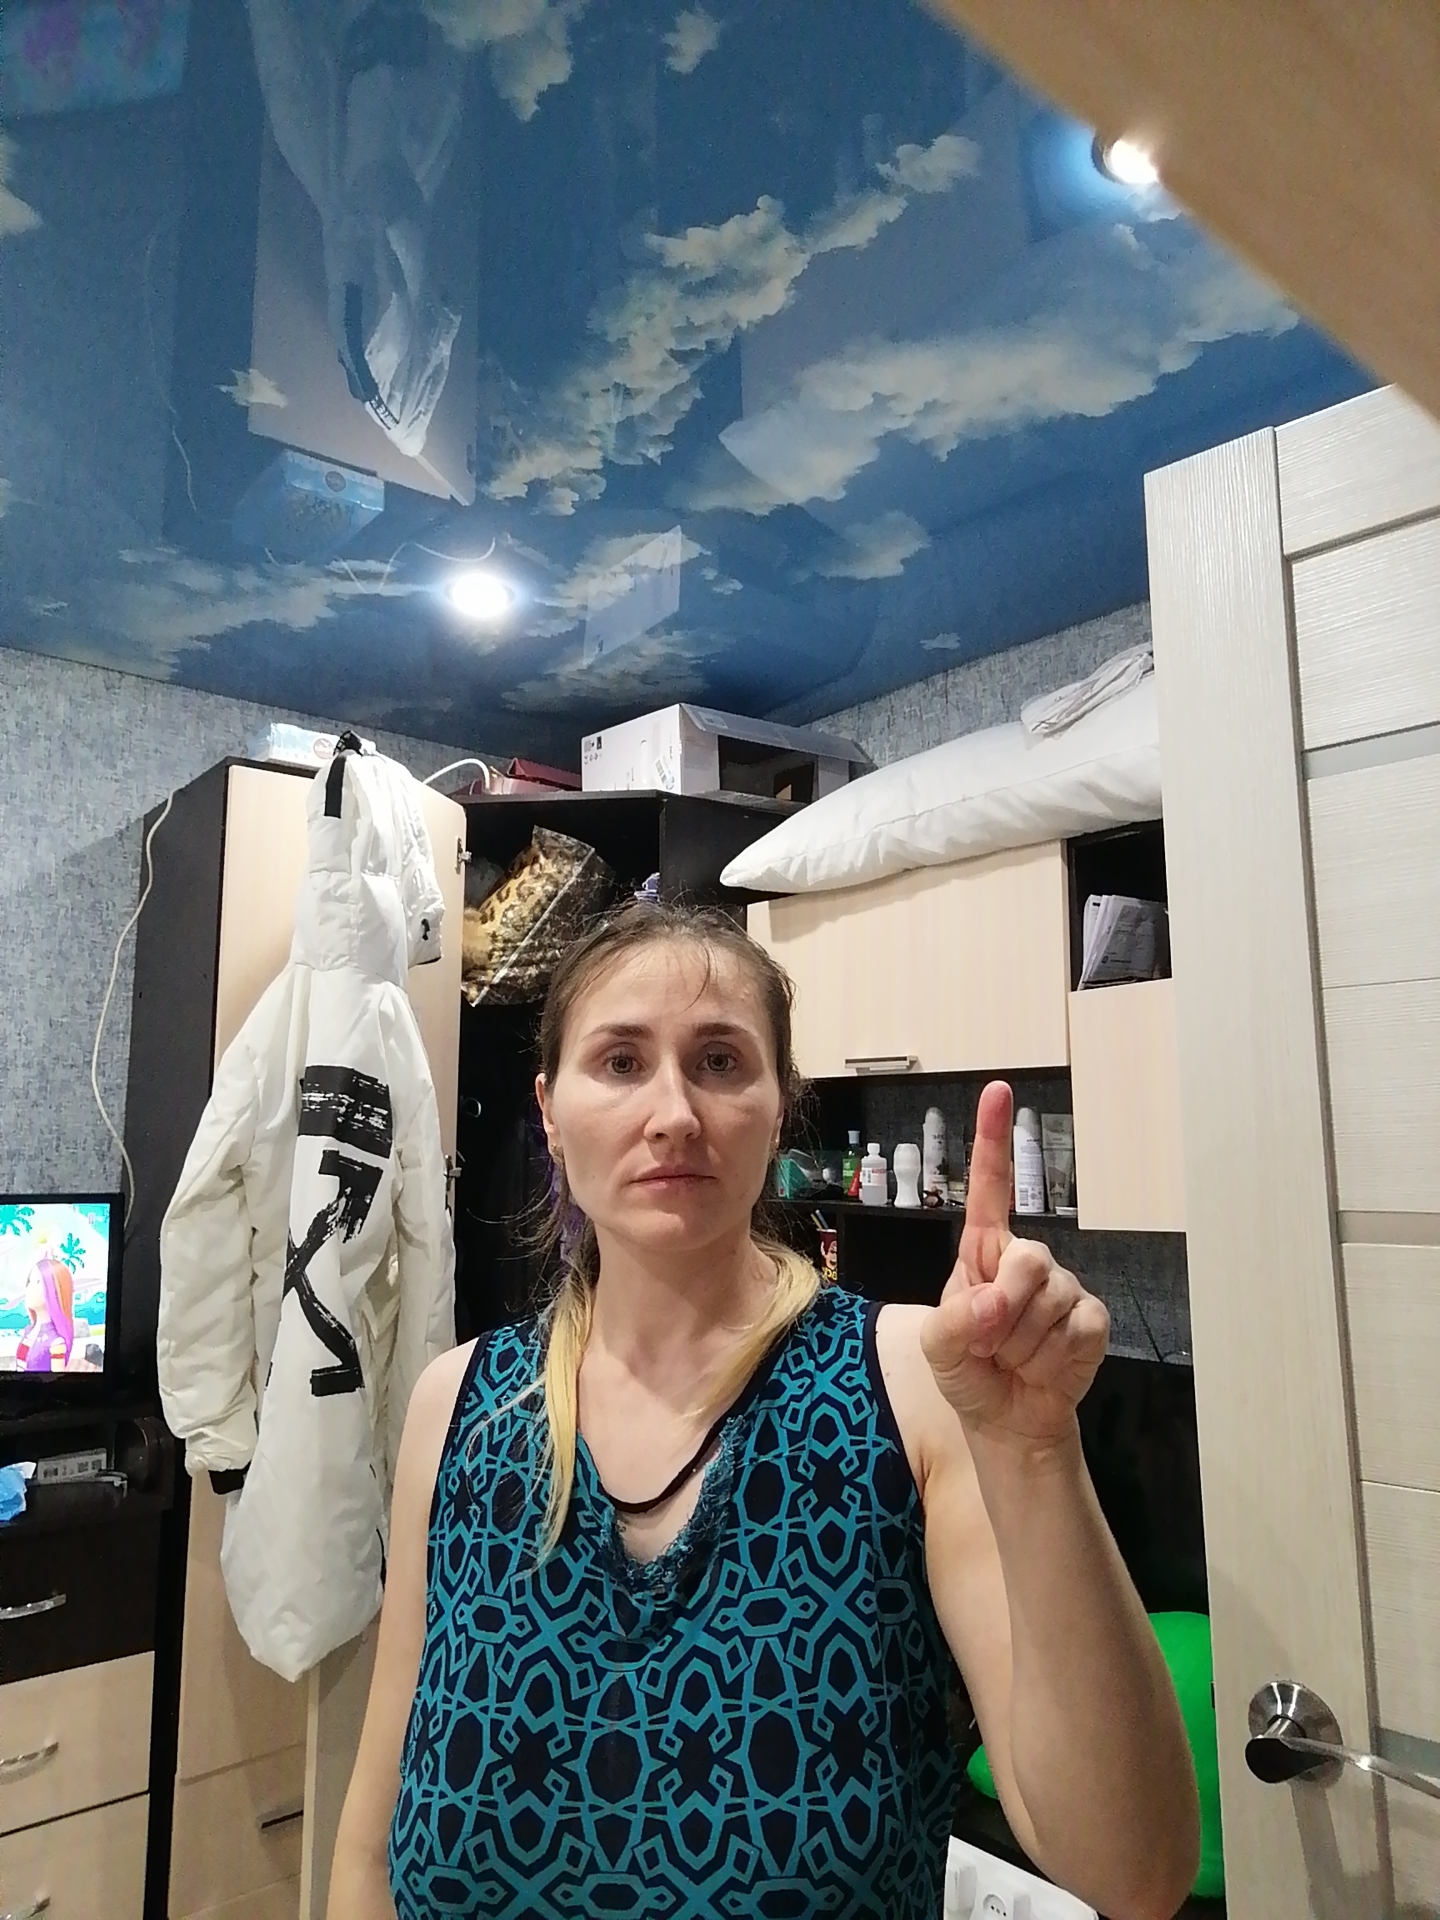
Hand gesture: one